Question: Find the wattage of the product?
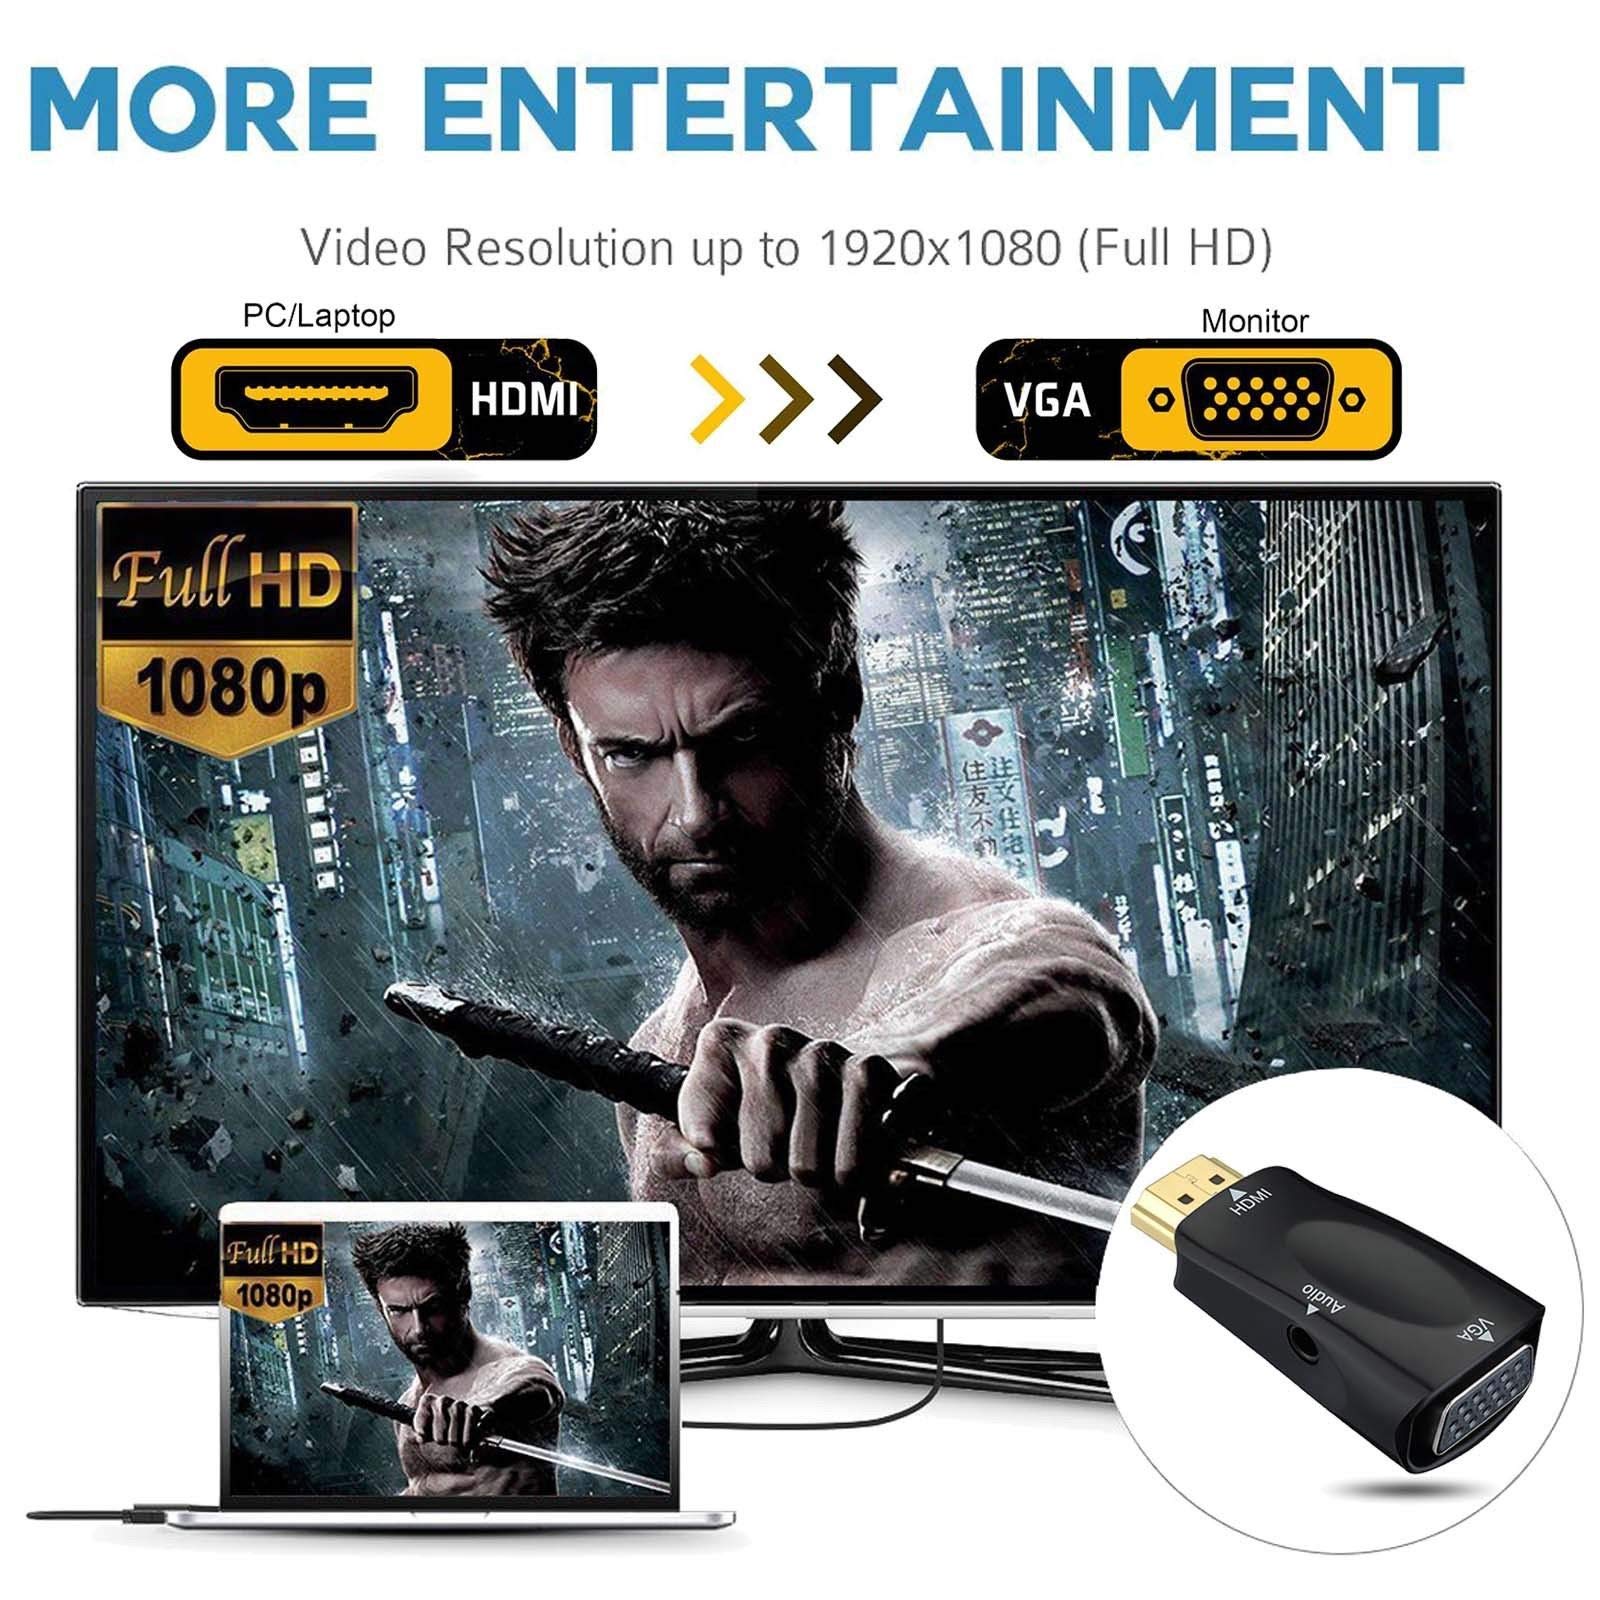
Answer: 1080.0 horsepower